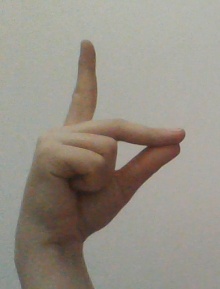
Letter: ta